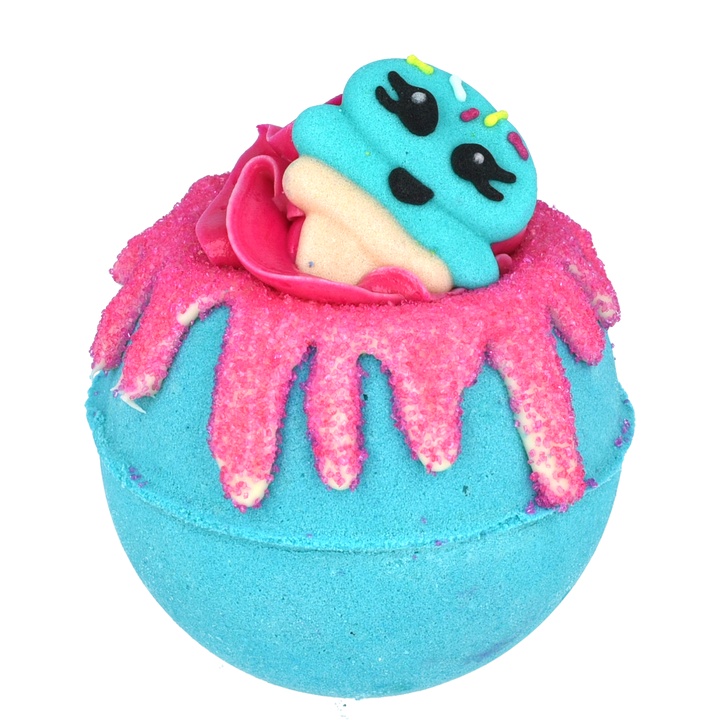
Blue Raspberry Ice Bath Blaster
Here's the scoop; piped with natural, creamy butters & mixed with pureÿLemonÿ&ÿLimeÿessential oils, this quirky ice cream companion will help you keep your cool this summer.ÿ
Brand: Bomb Cosmetics
Category: Health & Beauty > Personal Care > Cosmetics > Bath & Body > Bath Additives